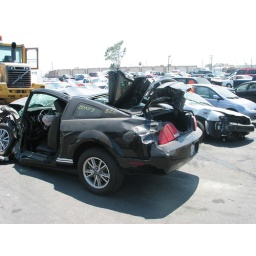
After they cut the door off, they put it in the back window for safe keeping.